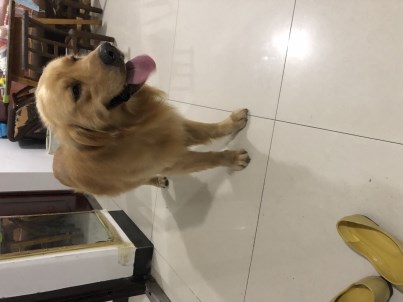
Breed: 5355-n000126-golden_retriever